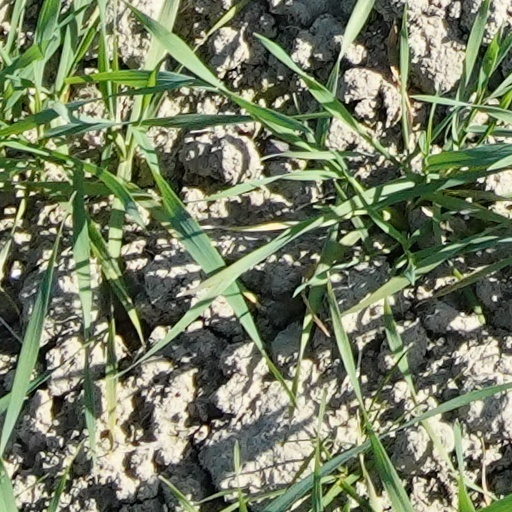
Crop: wheat